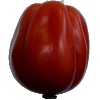
Label: Tomato Heart 1